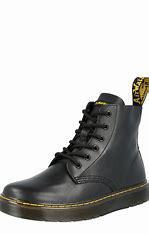
Brand: Dr.
Model: Martens 100